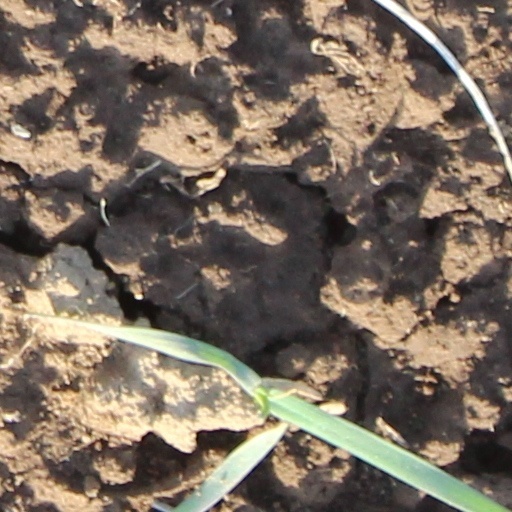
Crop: wheat